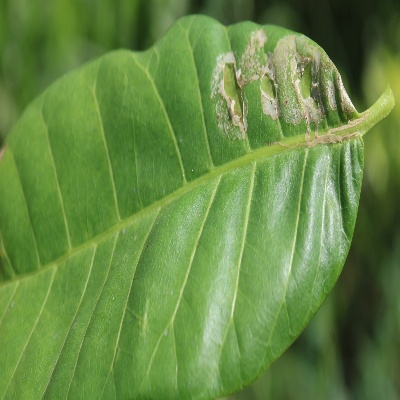
Crop: Cashew
Condition: leaf miner